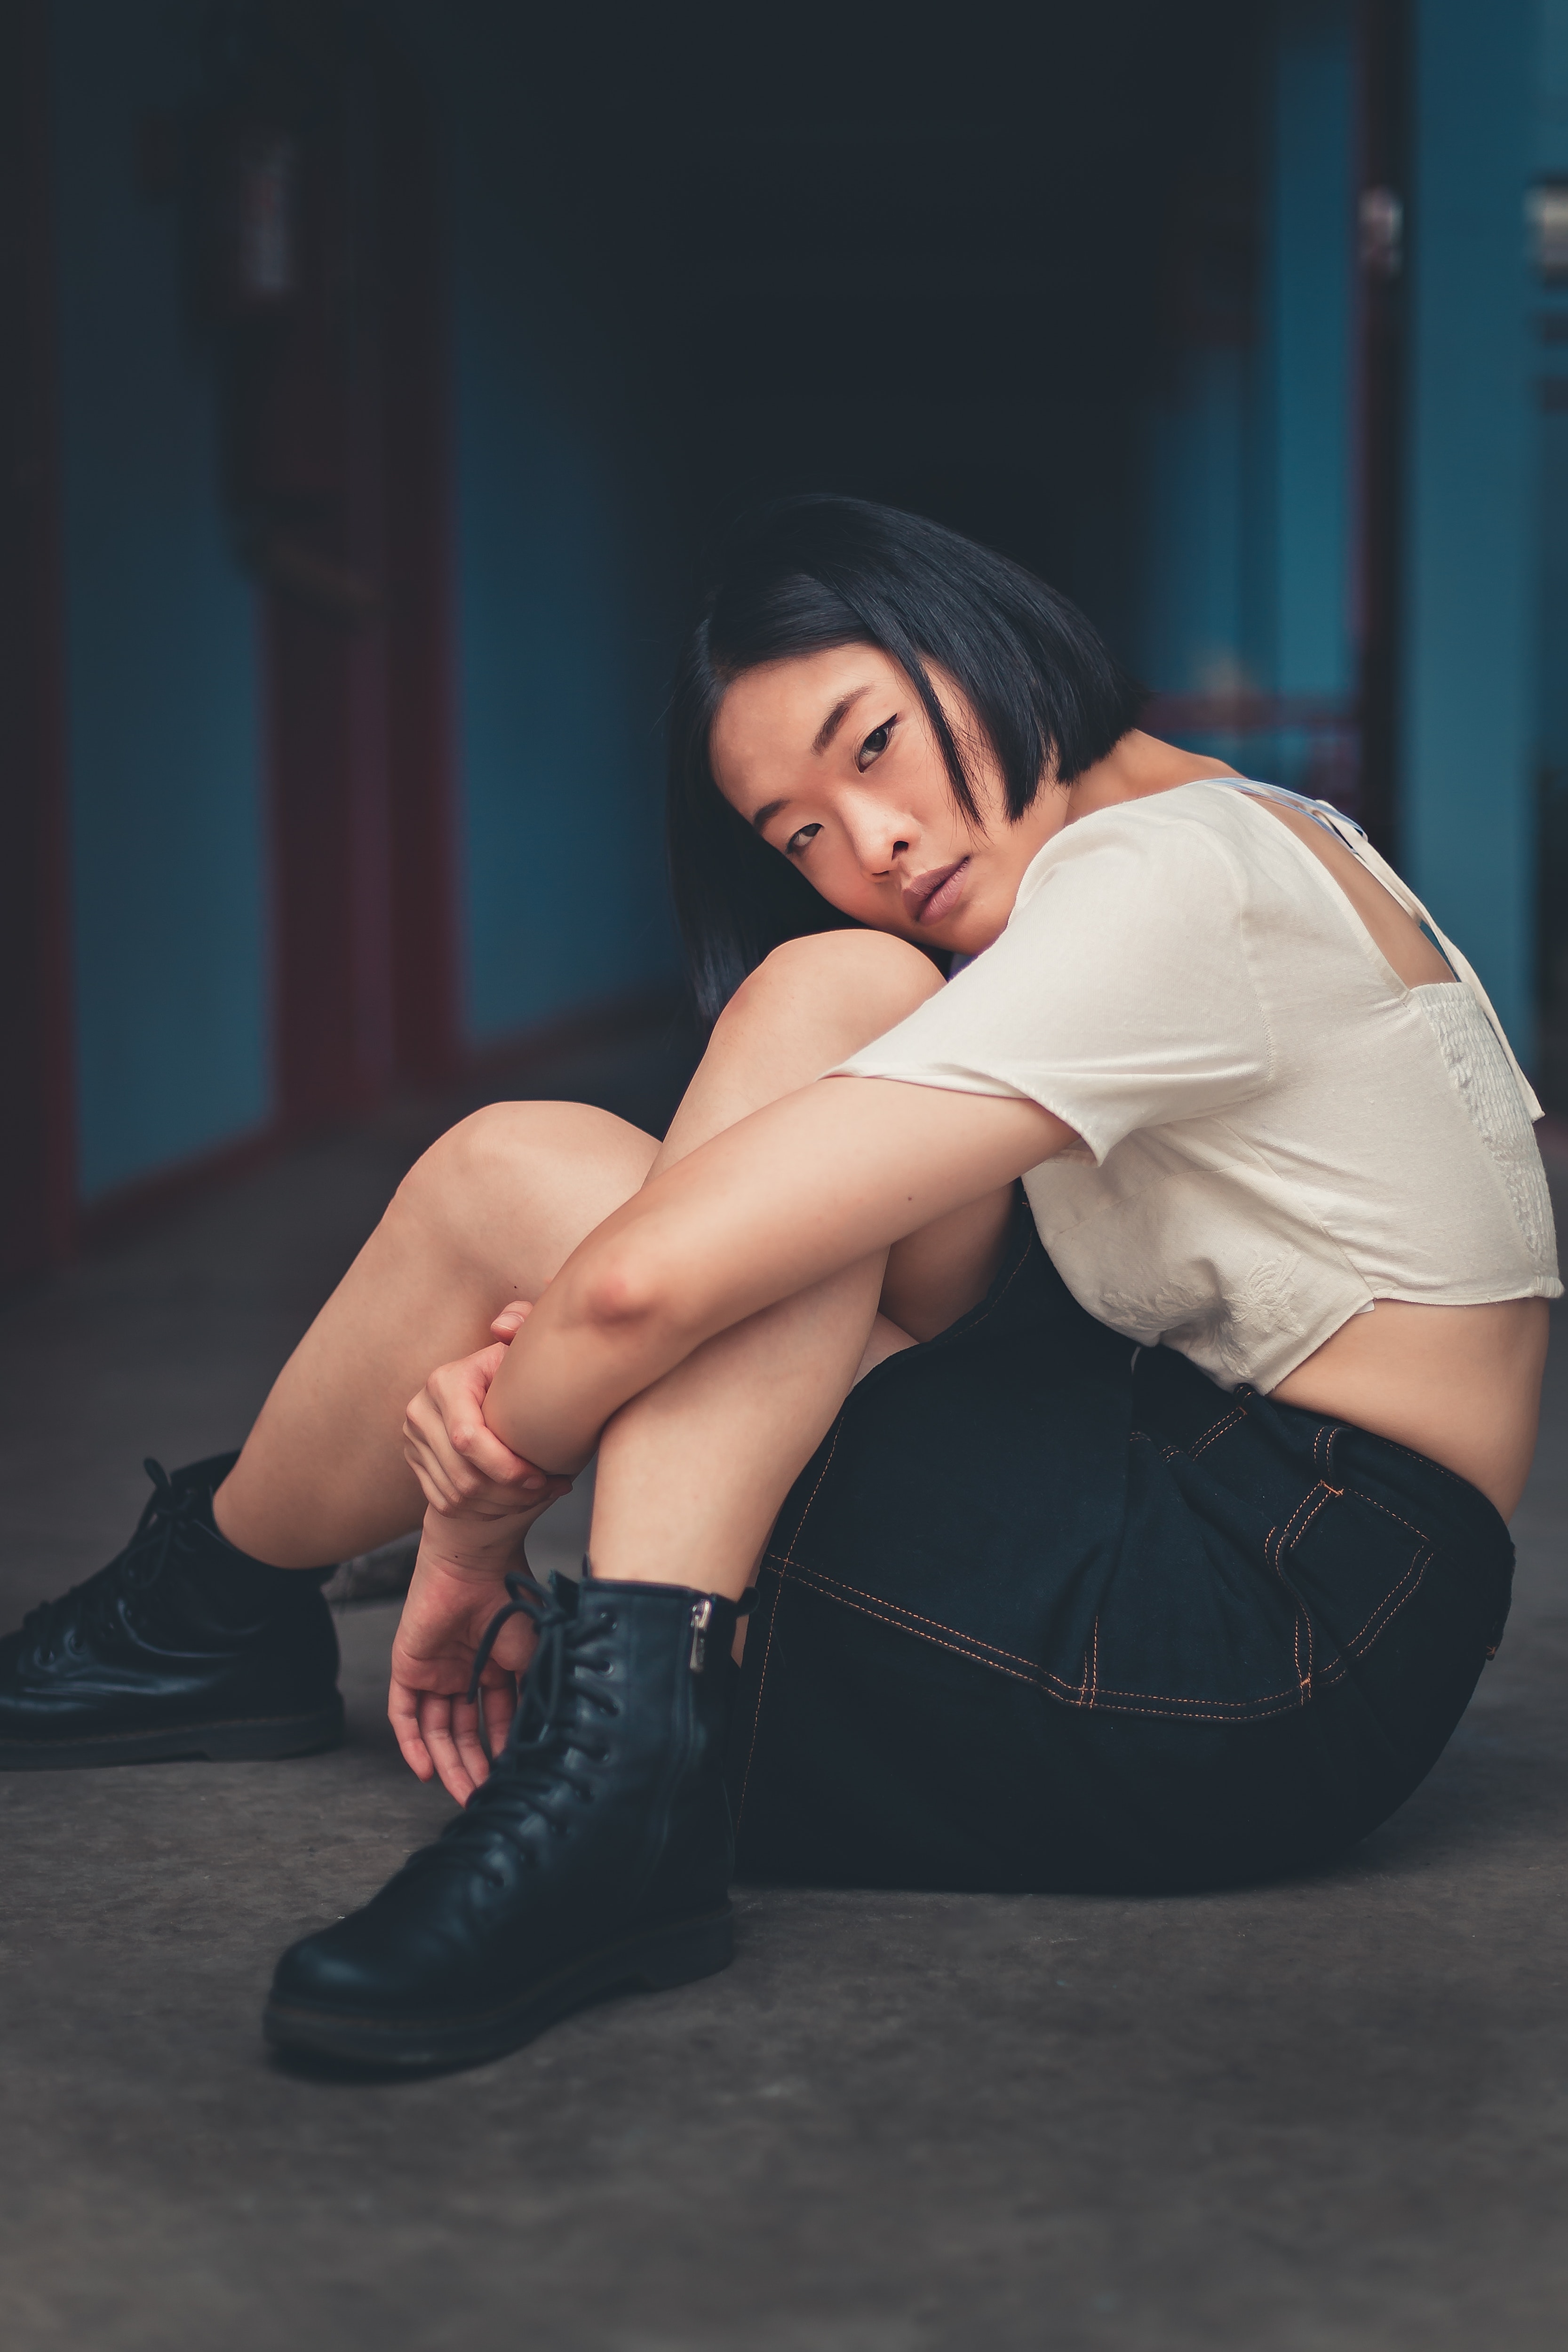
beauty, skin, lady, leg, sitting, fashion, black hair, joint, thigh, arm, shoulder, photography, human leg, muscle, photo shoot, human body, knee, model, footwear, flash photography, long hair, abdomen, hip, brown hair, flesh, hug, jeans, dance